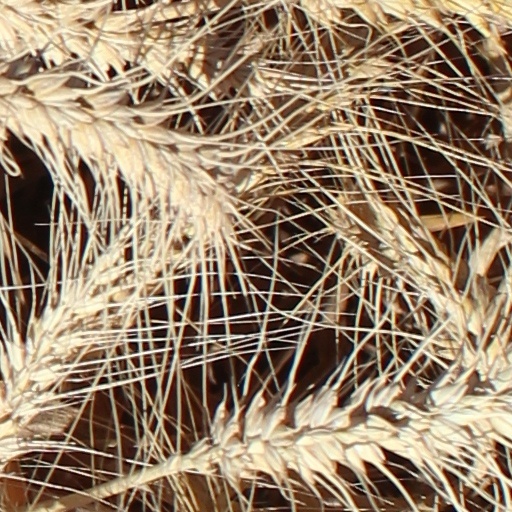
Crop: wheat